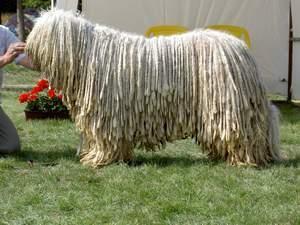
komondor